Rose Guns Days

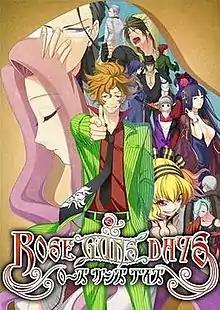
The cover of "Season 1", the first "Rose Guns Days" game released

is a four-part Japanese "dōjin" visual novel series produced by 07th Expansion and playable on Windows PCs. The first game in the series, "Season 1", was released on August 11, 2012, and the fourth game, "Last Season", was released on December 31, 2013. There have been six manga adaptations based on "Rose Guns Days" published by Kodansha and Square Enix.